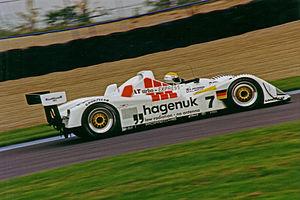
La Porsche WSC-95, également appelée TWR-Porsche WSC-95, est un sport-prototype de compétition ayant remporté les 24 Heures du Mans en 1996 et 1997. Le fait notable est que c'est un seul et même châssis qui a triomphé à deux reprises, le WSC-95/001.